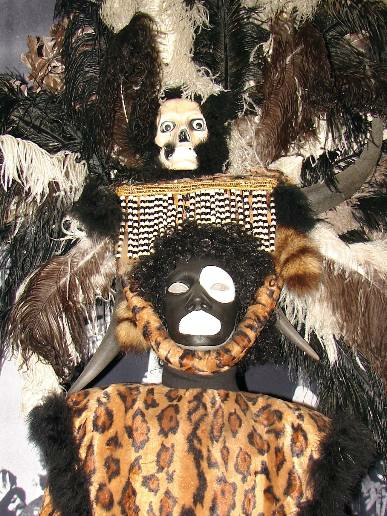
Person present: No